Ian N. Wood

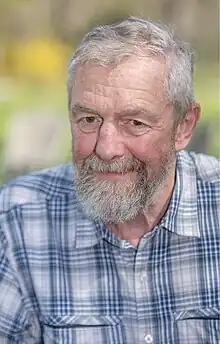
Ian N. Wood

Ian N. Wood, (born 1950) is an English scholar of early medieval history, and a professor at the University of Leeds who specializes in the history of the Merovingian dynasty and the missionary efforts on the European continent. Patrick J. Geary called him "the leading British historian of Francia".